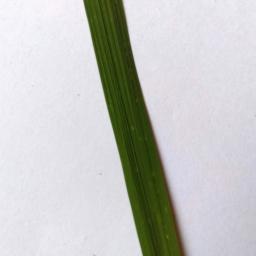
Label: Rice___Healthy